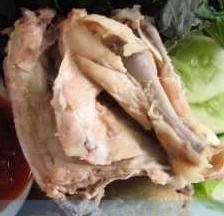
Label: ayam_pop